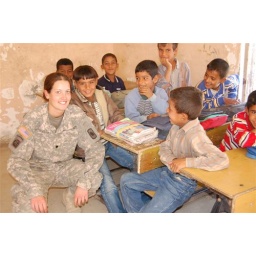
2008 I Robinson- Female soldier with boys in classroom